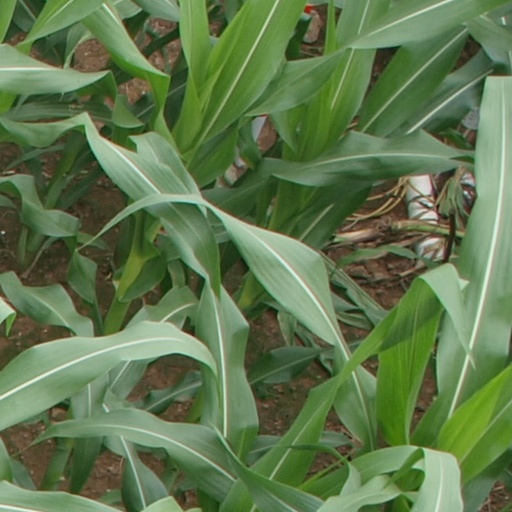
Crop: maize; corn